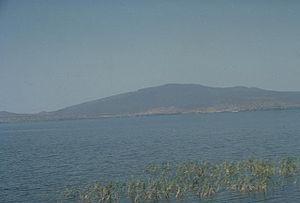
Le Corbetti est un volcan d'Éthiopie constitué d'une caldeira de quinze kilomètres de diamètre, de dômes de lave, dont le Chabbi, et de trois cônes volcaniques. Il est situé dans la région d'Oromia en Éthiopie, au nord-ouest de l'ancienne caldeira d'Awasa.